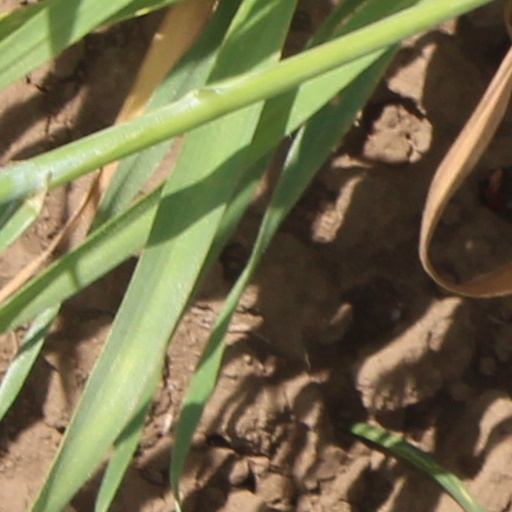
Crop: wheat